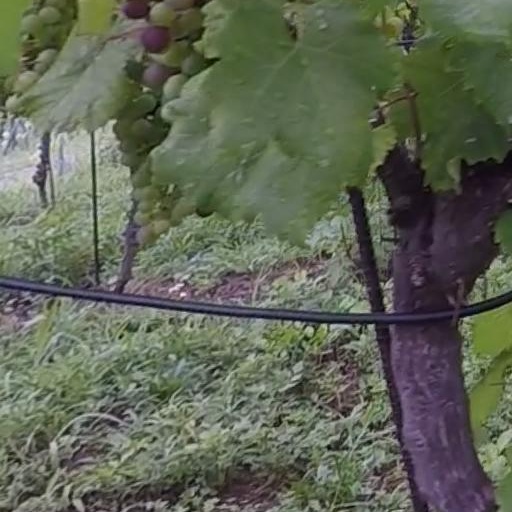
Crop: grape